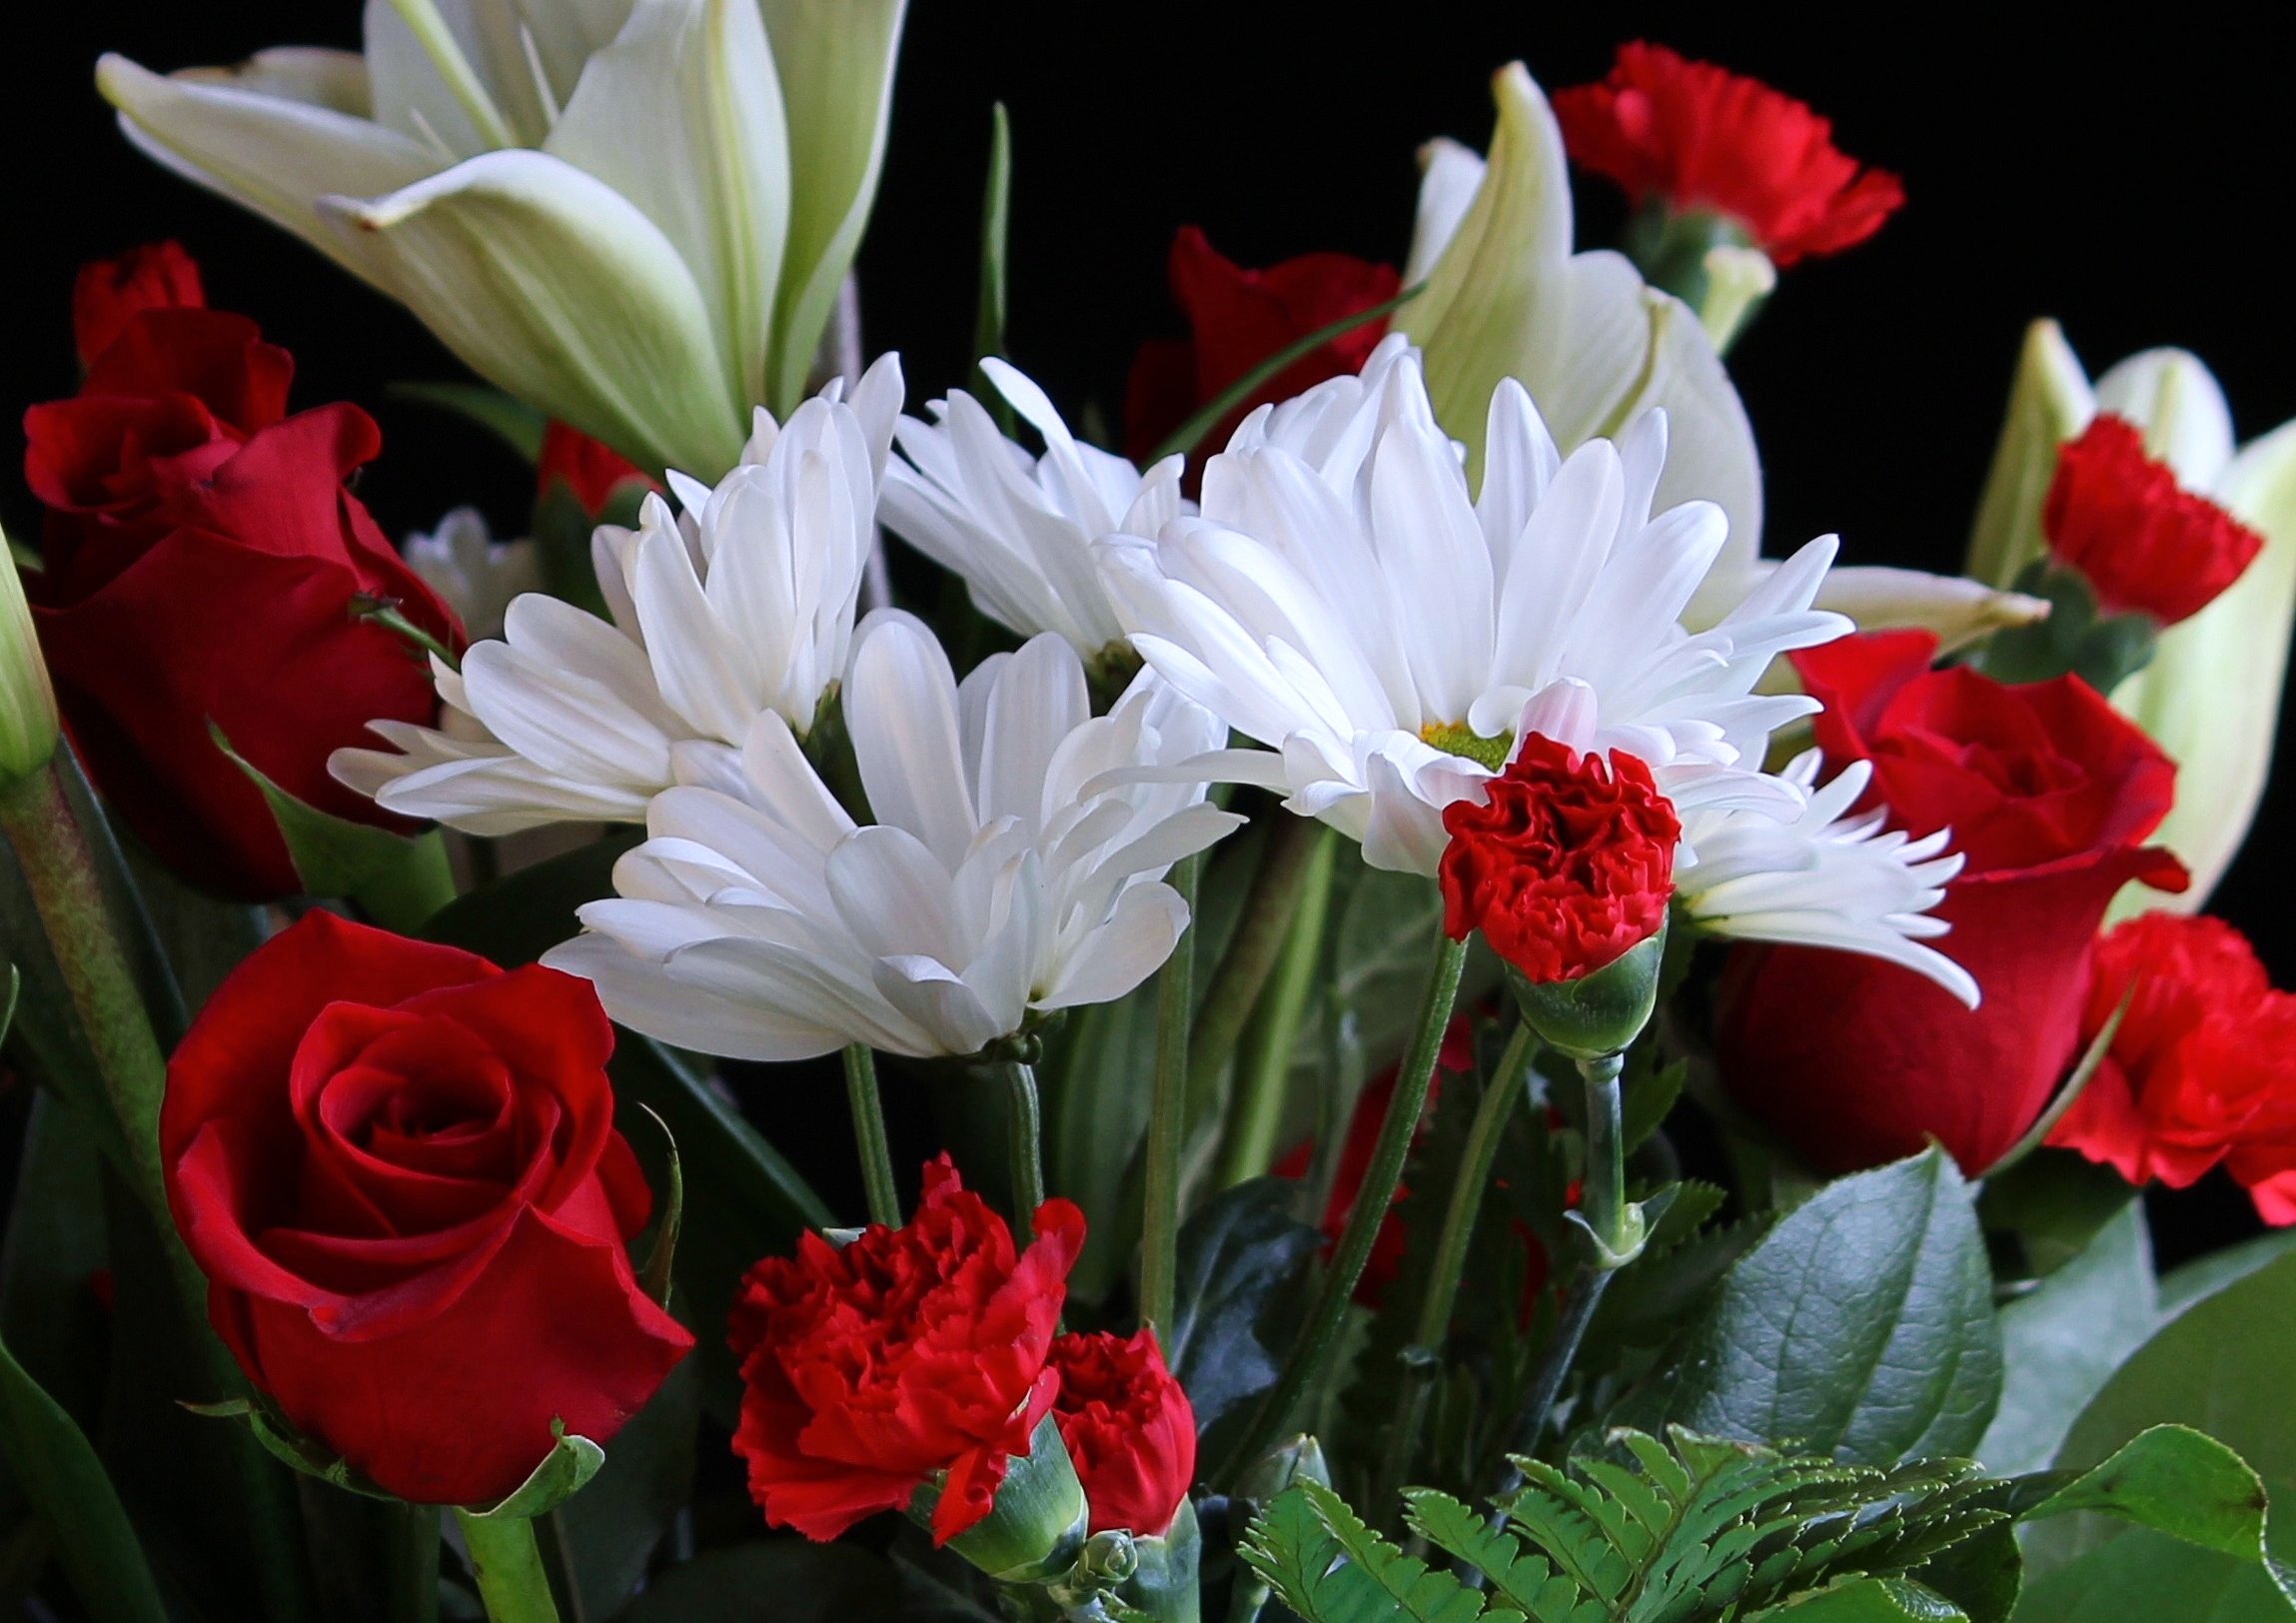
blossom, plant, stem, leaf, flower, petal, bloom, floral, environment, red, herb, natural, botany, agriculture, flora, botanical, wildflower, outdoors, vegetation, horticulture, floristry, organic, flowering plant, daisy family, red roses, flower bouquet, floral design, annual plant, land plant, flower arranging, white daisys, red carnations